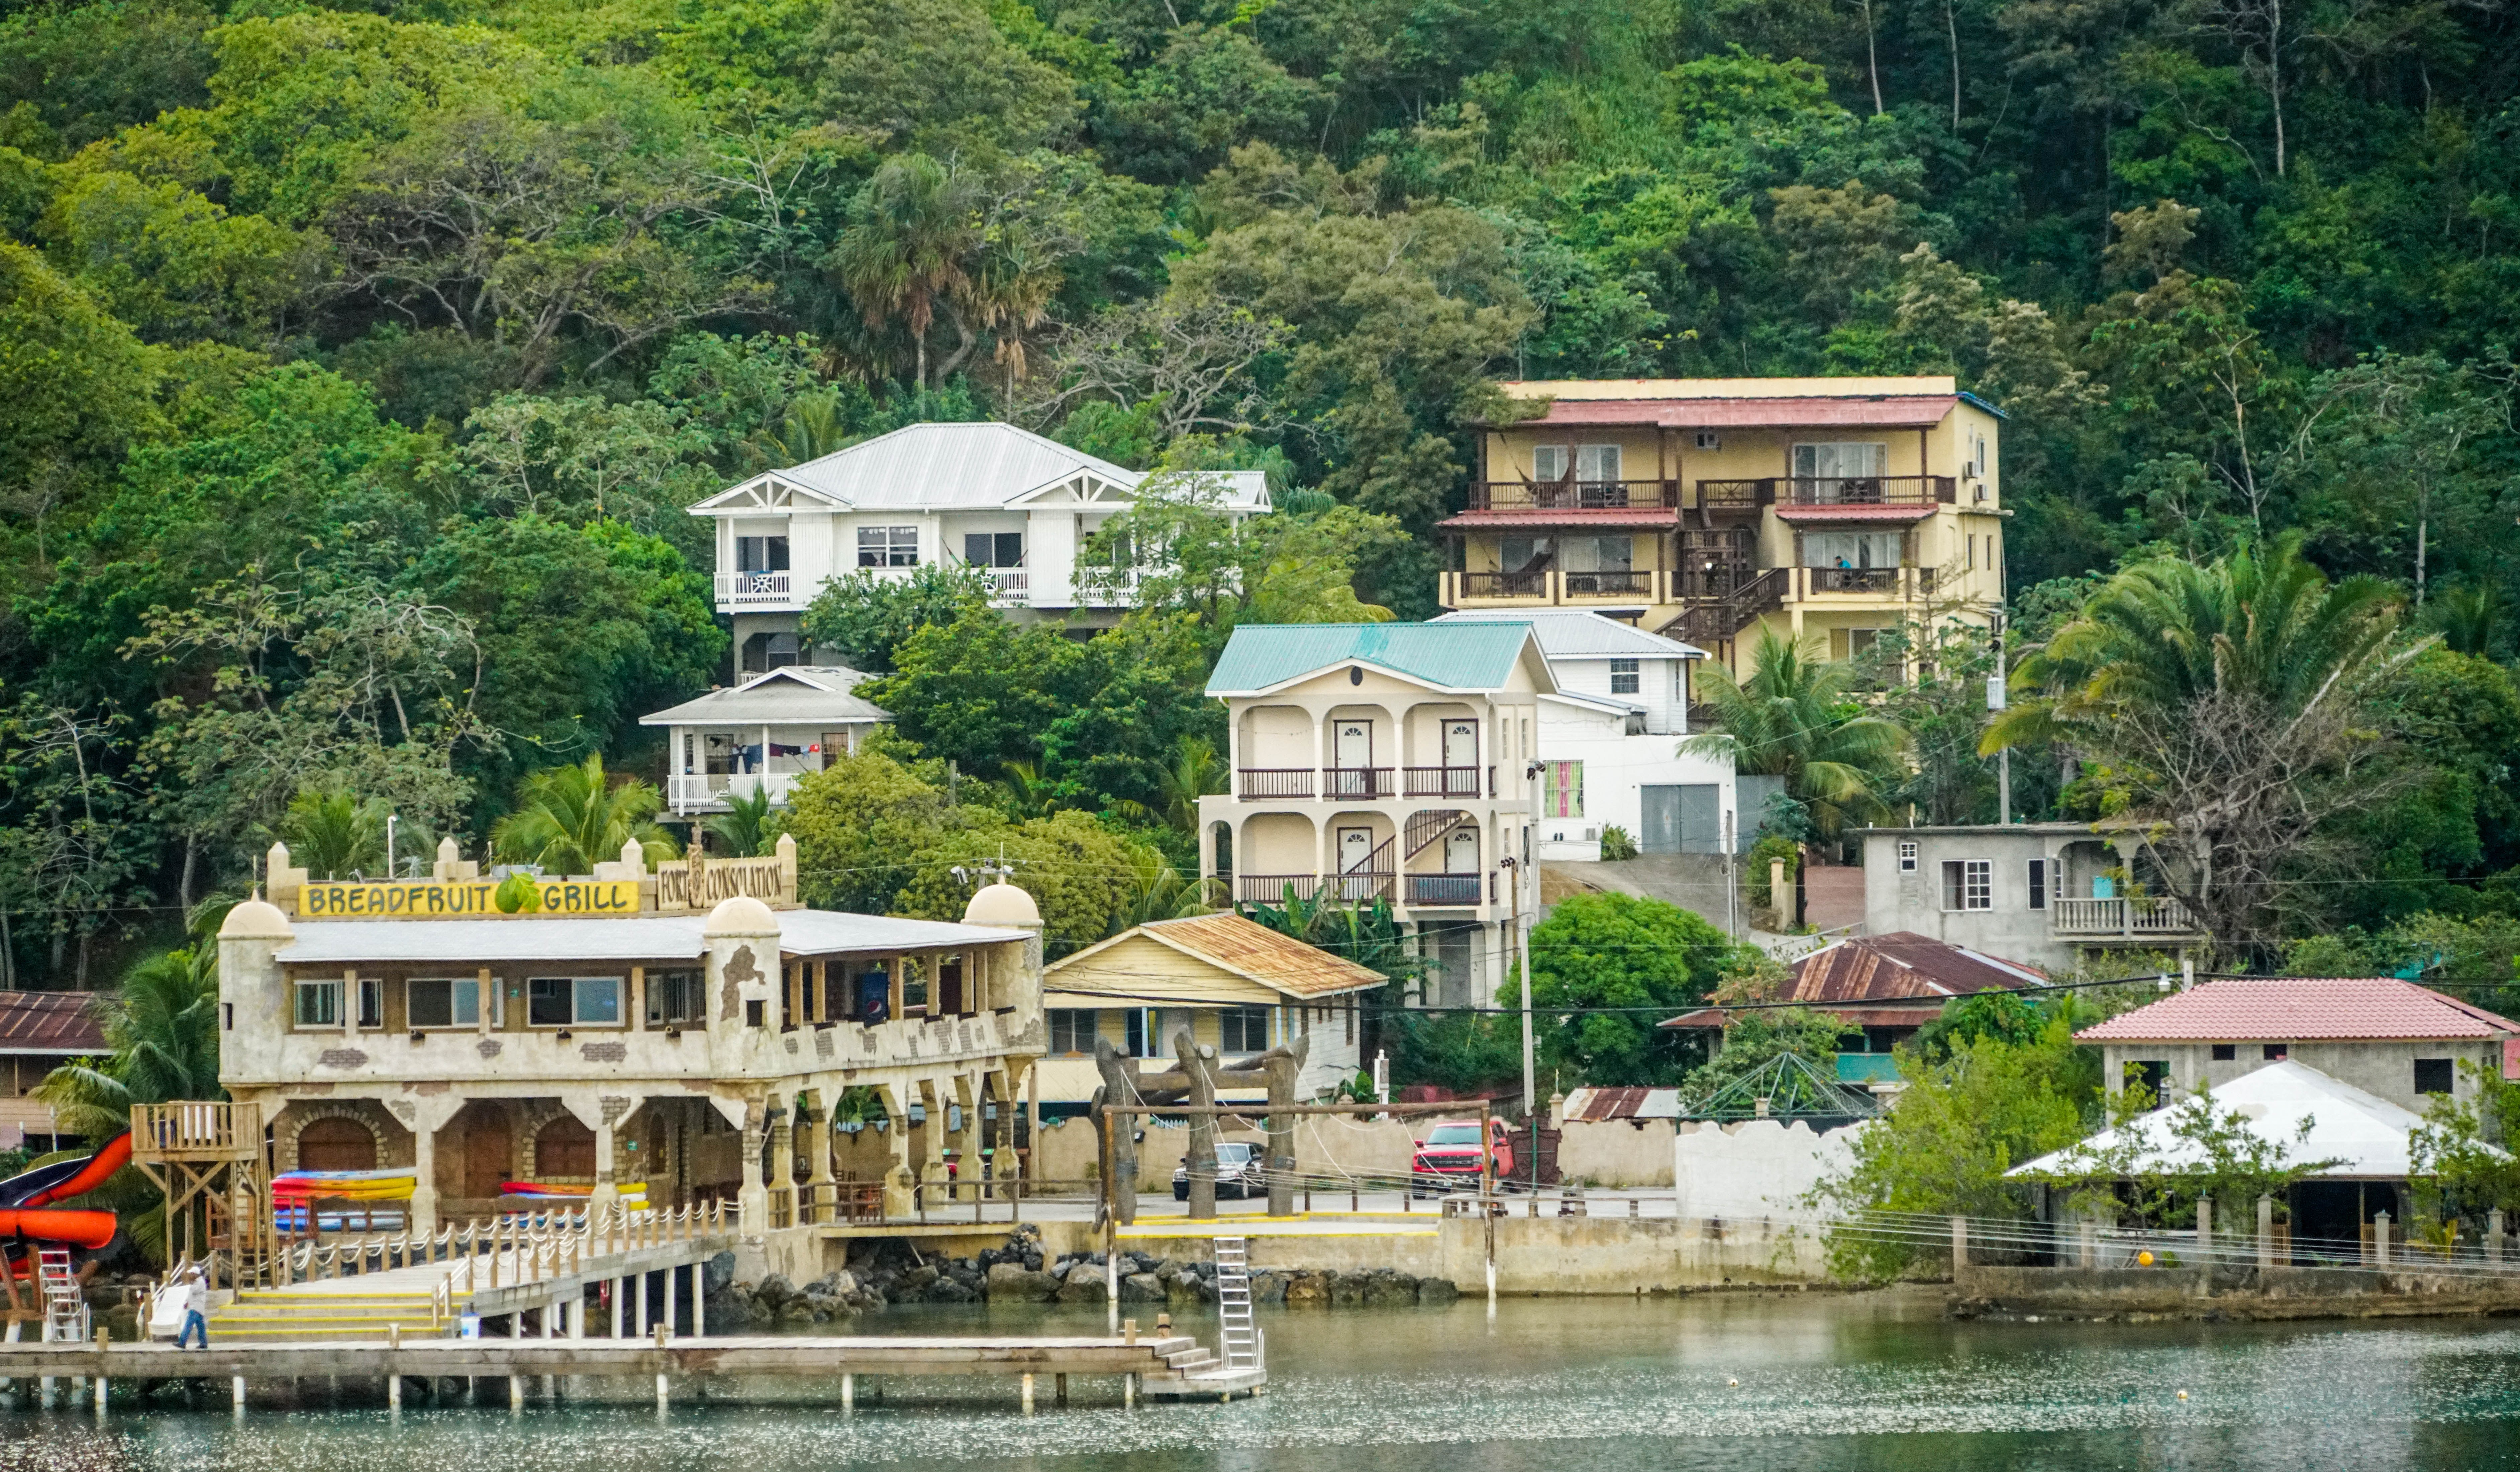
beach, landscape, water, nature, ocean, architecture, sky, town, river, vacation, travel, village, jungle, scenic, tropical, island, aquatic, port, tourism, resort, marine, estate, caribbean, honduras, roatan, central america, geographical feature, human settlement